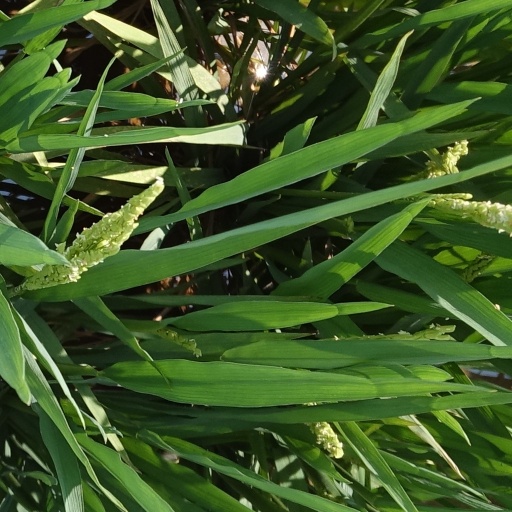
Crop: rice